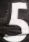
Number: 5